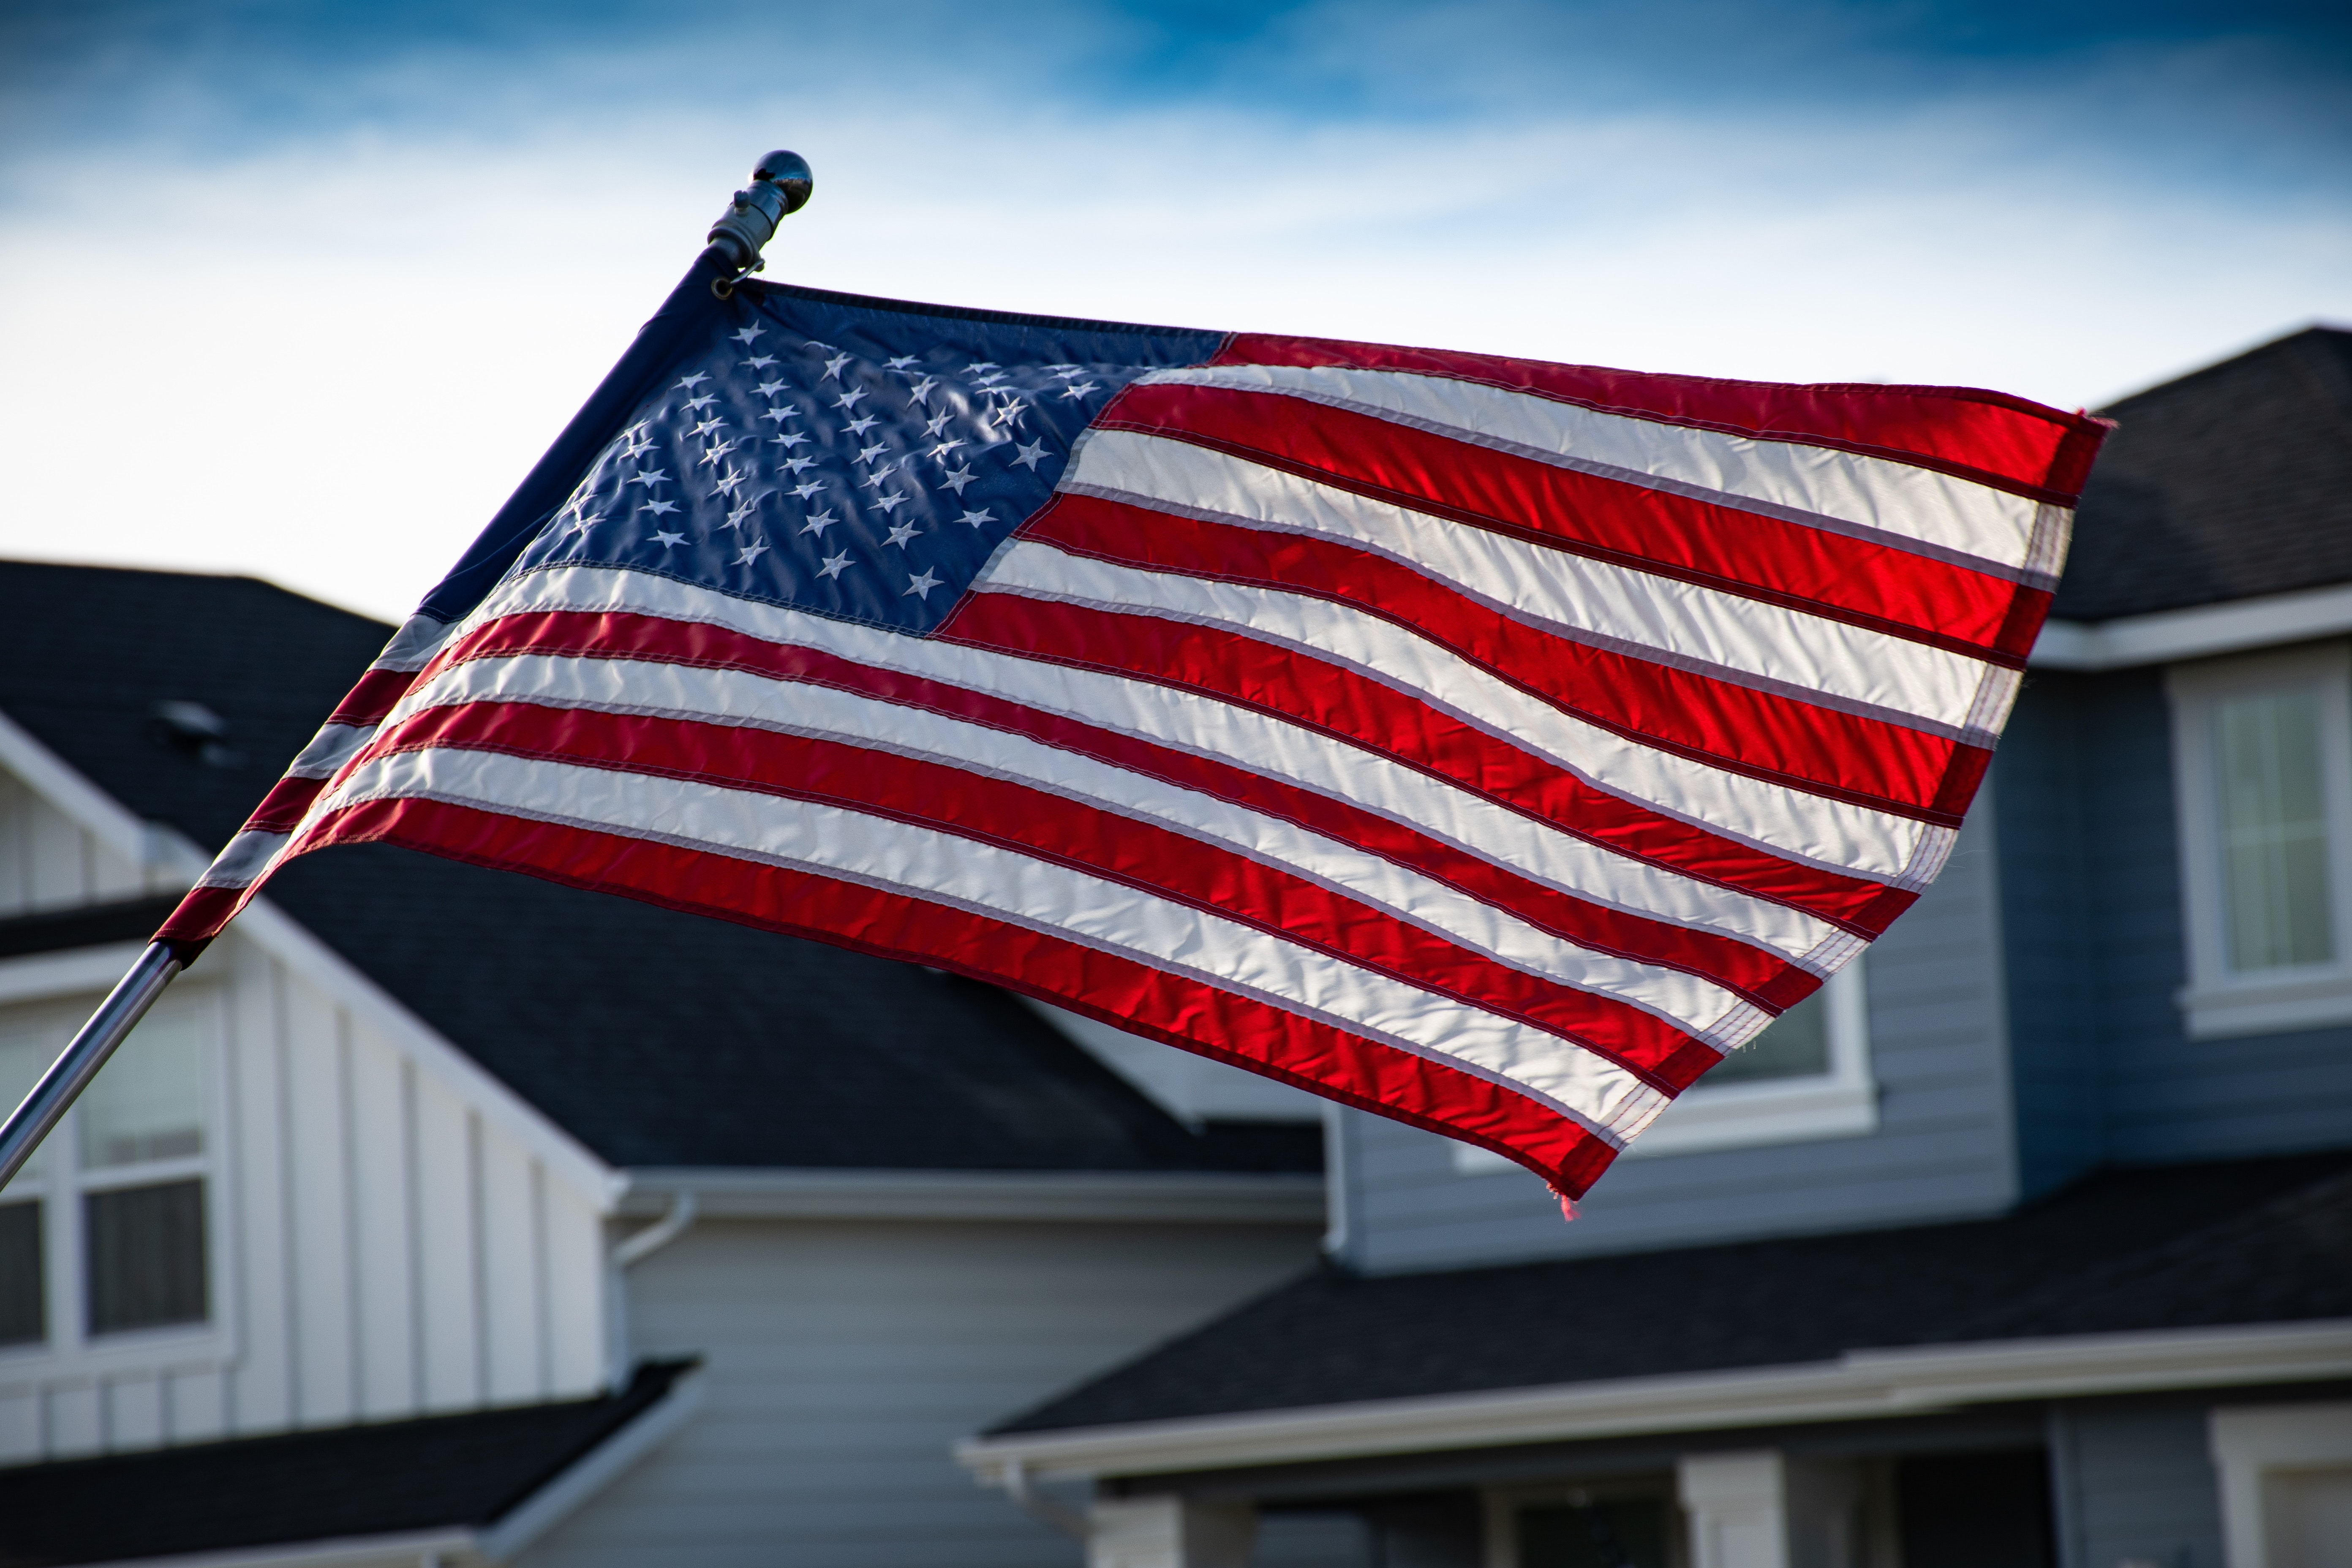
flag, flag of the united states, sky, Flag Day USA, home, veterans day, independence day, house, holiday